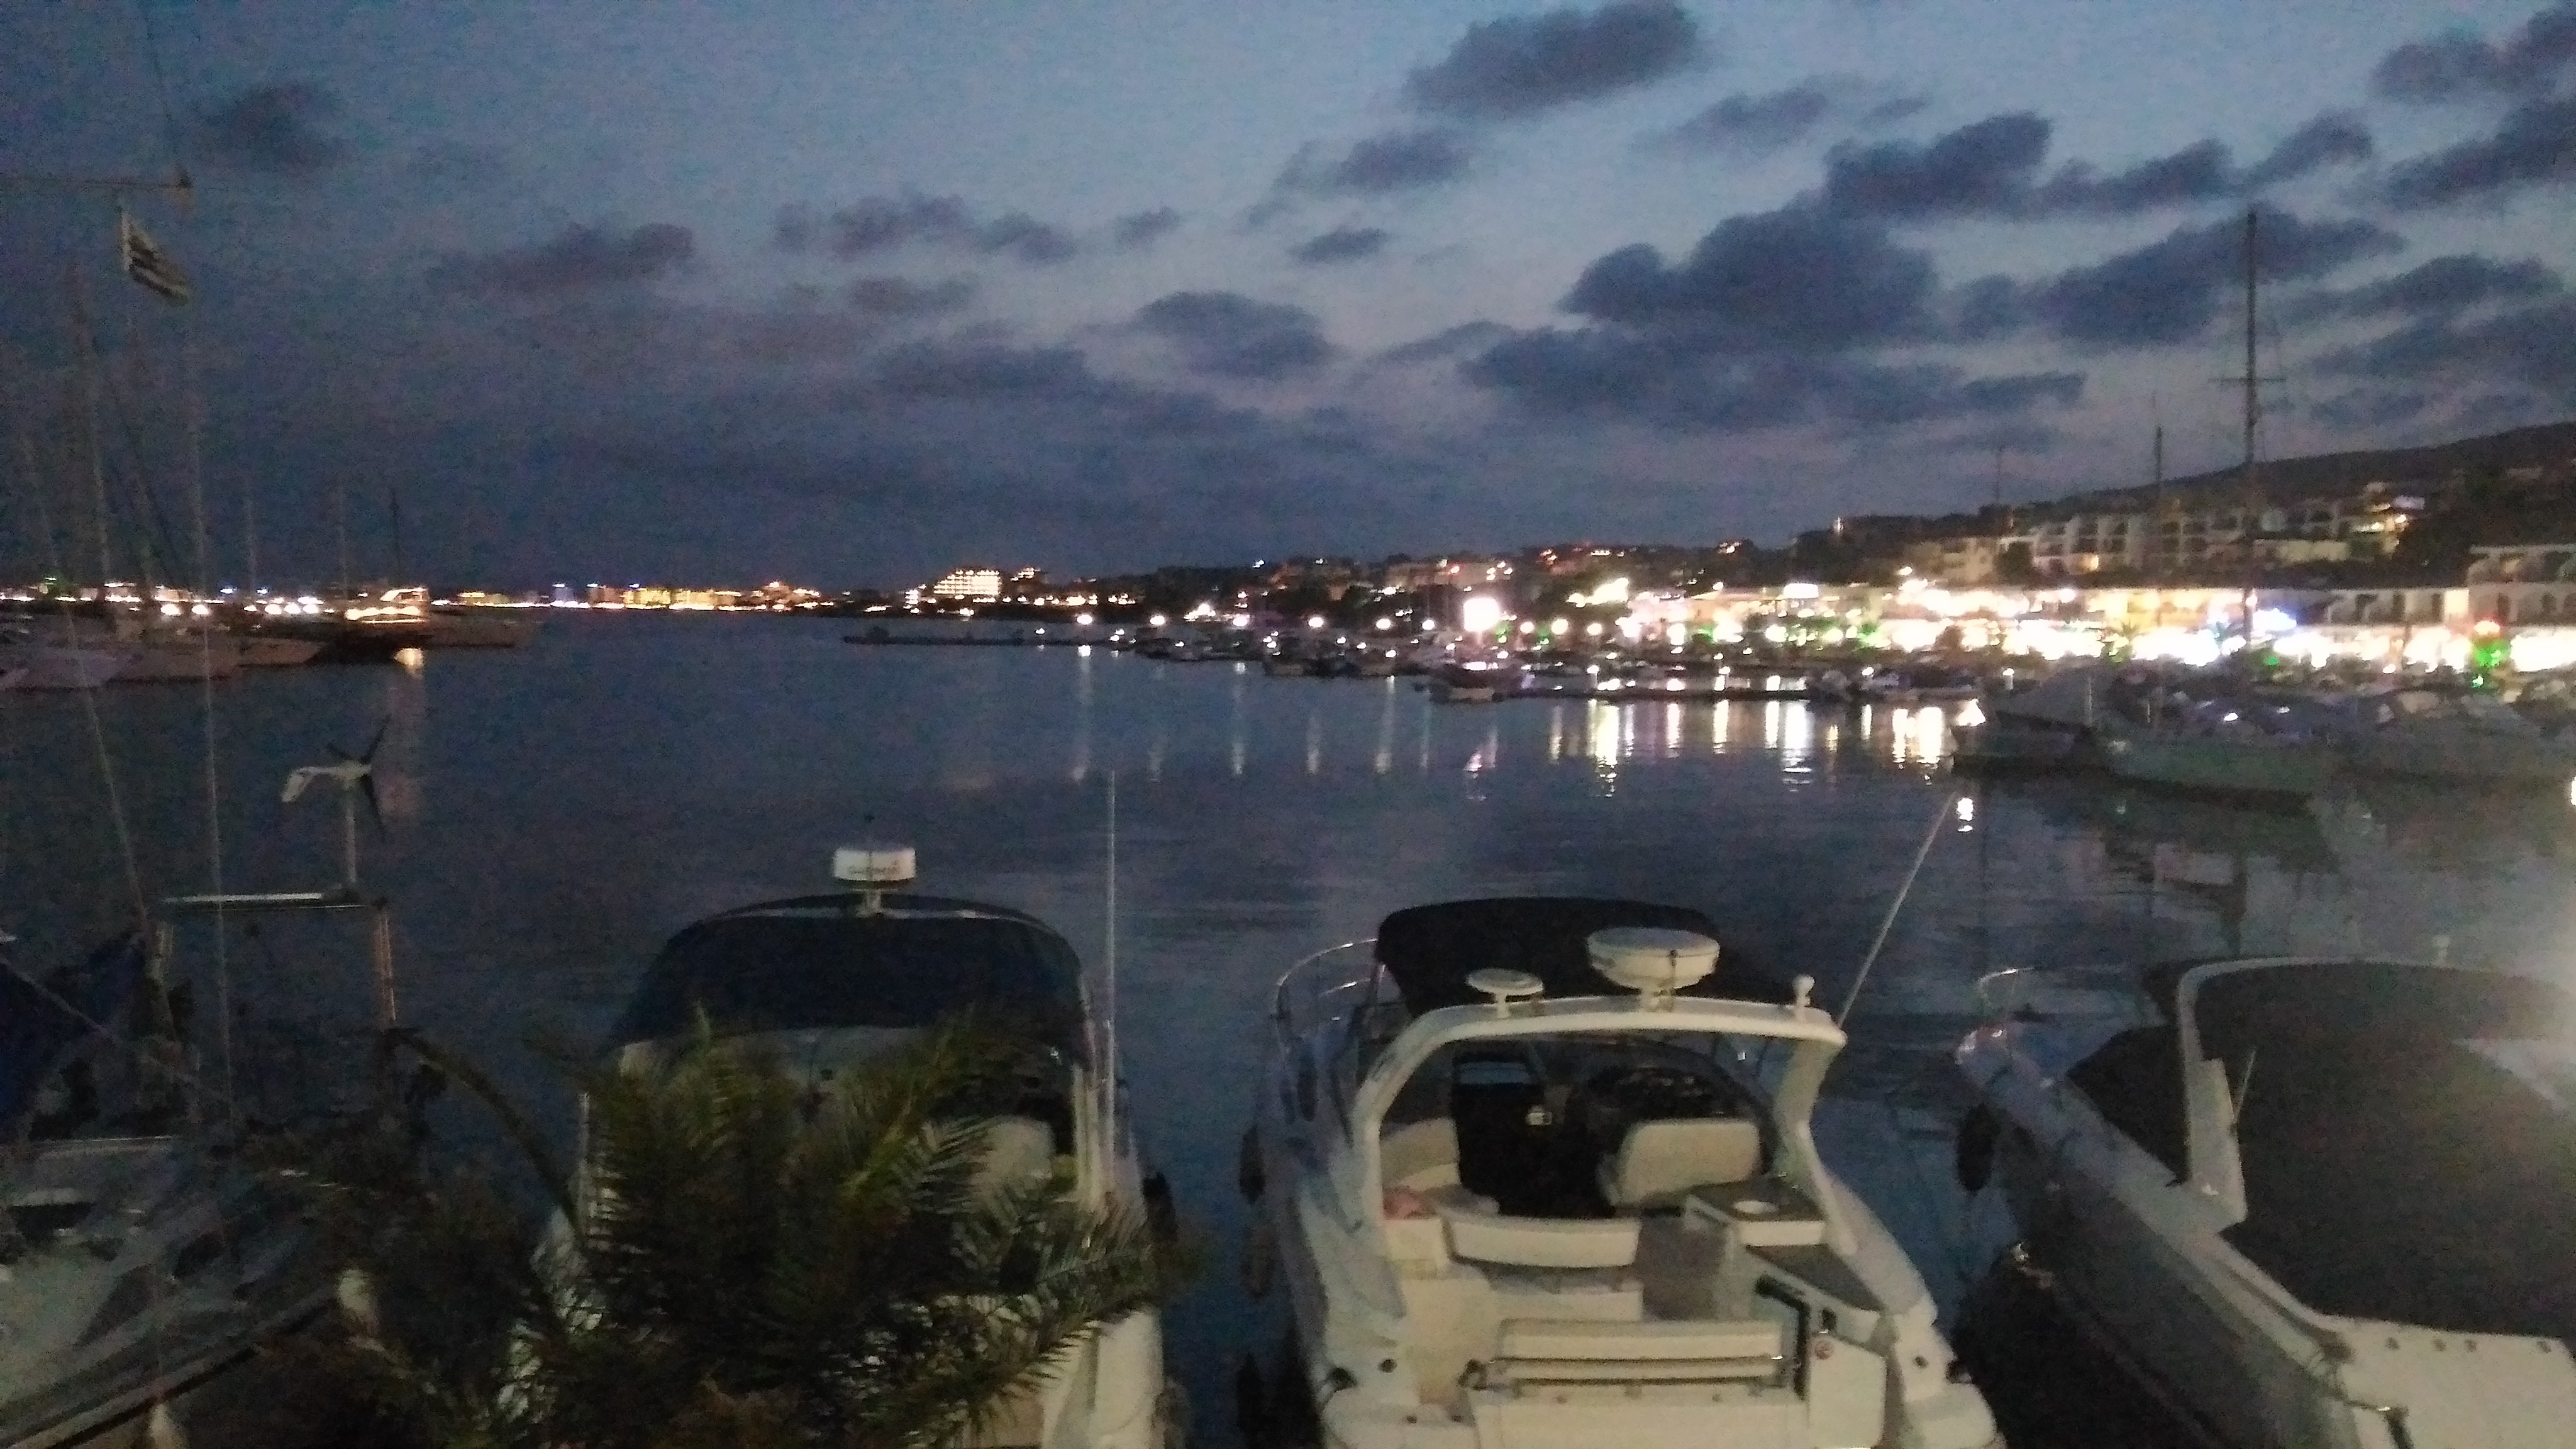
sea, marina, dock, sky, boat, port, vehicle, harbor, city, evening